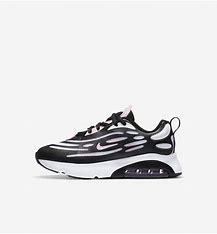
Brand: Nike
Model: Air Max Exosense